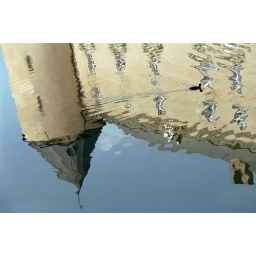
A castle in the water